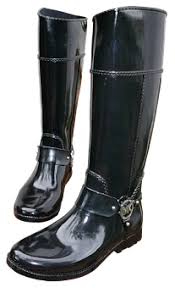
Waste category: shoes